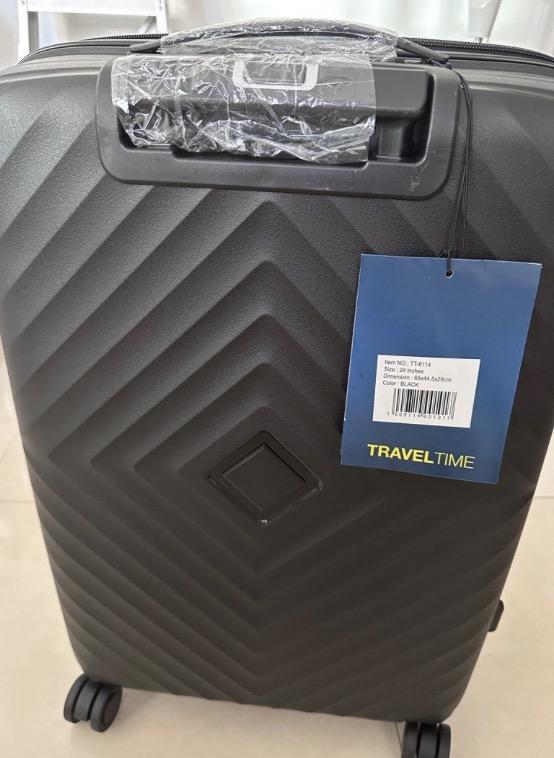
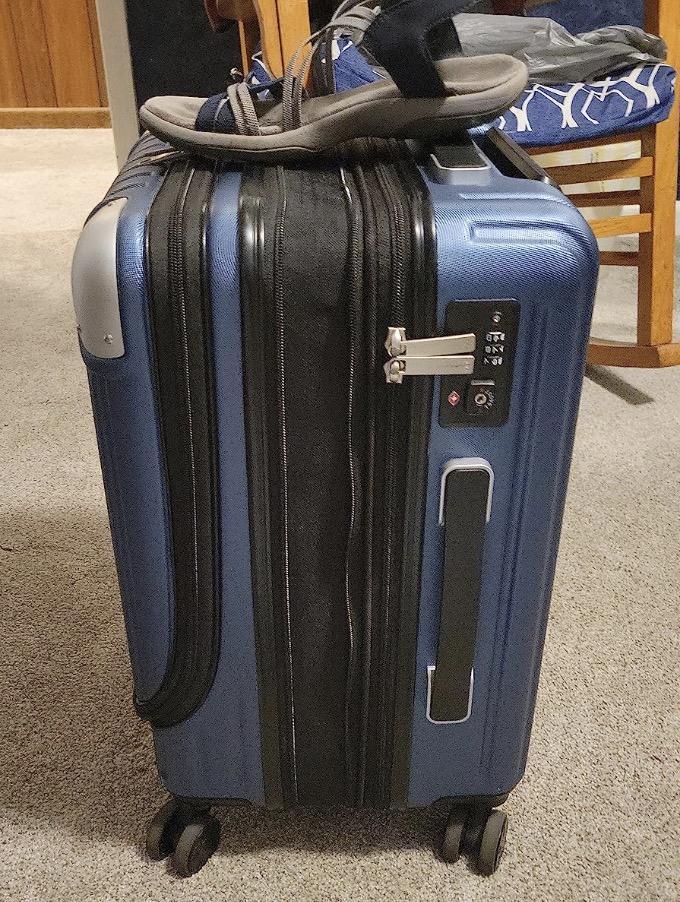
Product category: items_tea
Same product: no